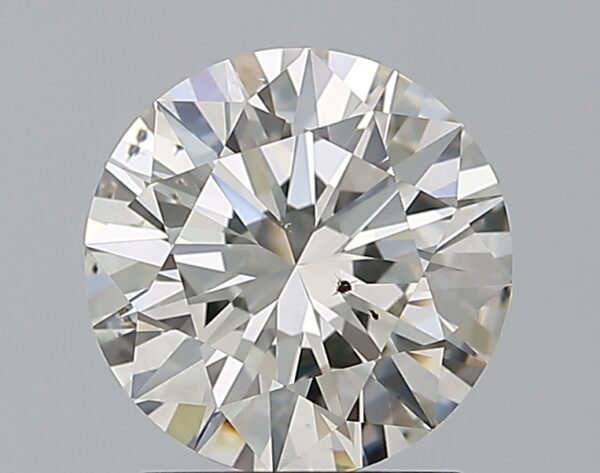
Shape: round
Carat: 1.79
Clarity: SI1
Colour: J
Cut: EX
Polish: EX
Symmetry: EX
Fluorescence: M
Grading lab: GIA
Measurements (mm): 7.81 x 7.86 x 4.77